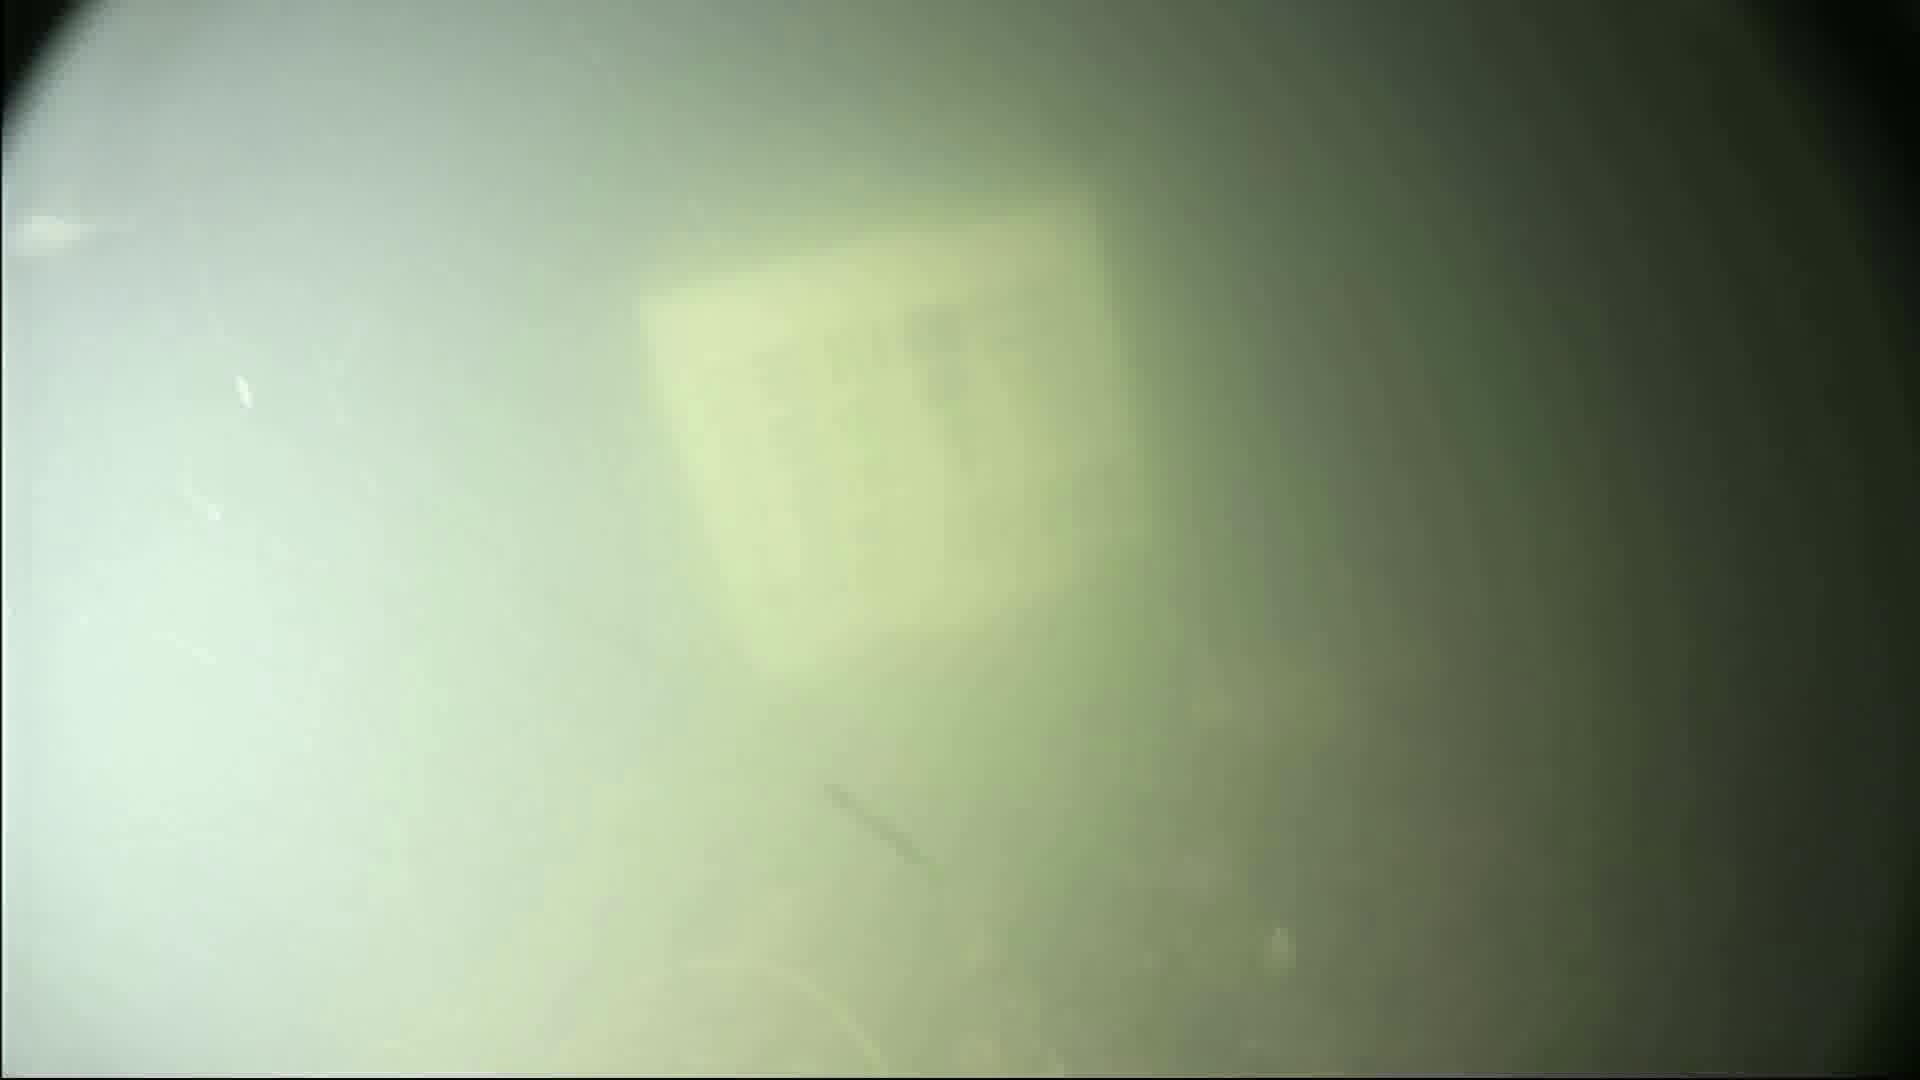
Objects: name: small_fish